Ostermundigen

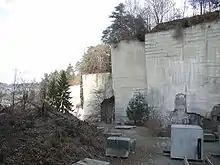
Sandstone quarry in Ostermundigen

, Ostermundigen had an unemployment rate of 3.05%. , there were a total of 6,368 people employed in the municipality. Of these, there were 25 people employed in the primary economic sector and about 9 businesses involved in this sector. 1,930 people were employed in the secondary sector and there were 103 businesses in this sector. 4,413 people were employed in the tertiary sector, with 378 businesses in this sector.